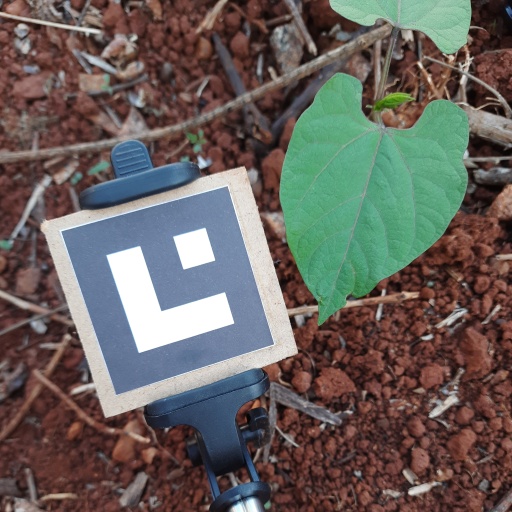
Observations: flat surface, eating holes in the edge, under shade